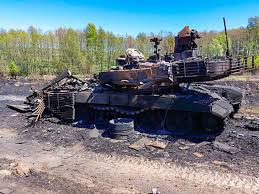
Label: T-90